Wong Keen

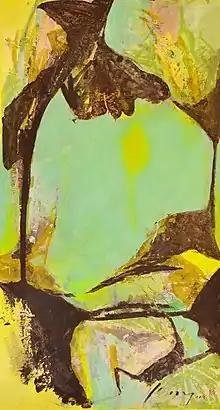
"Wo Ai Bada", 2013, acrylic on rice paper

Nudes, especially with monumental landscape-like compositions, continued to be a part of Wong's practice, all the way to the 2010s; the separation of these later nudes from the landscape/nudes of 1996-7 is unclear. Wong would also gradually move into the use of acrylic paint as his main canvas medium, rather than oil. As a commentary of an acrylic nude painting of 2007 elaborates:"In a composition like "Big Nude", we encounter all the prevailing inclinations that have come to define Wong Keen's visual language. The truncated female form occupies a sensual dimensions made up of vivid hues and rich spontaneous undercurrents of interlaying strokes. The overall pictorial arrangement is almost akin to a landscape, possibly intended by the artist. Her body flows along seamlessly although its white luminosity carries a somewhat opposing tune against the bright, lush colours that furnish her well-defined contours."